Hamlet

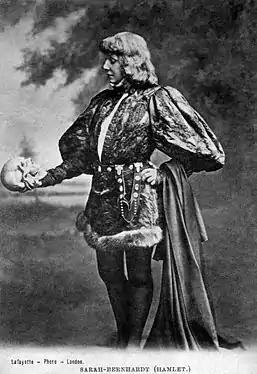
Sarah Bernhardt as Hamlet, with Yorick's skull (photographer: James Lafayette)

From around 1810 to 1840, the best-known Shakespearean performances in the United States were tours by leading London actors—including George Frederick Cooke, Junius Brutus Booth, Edmund Kean, William Charles Macready, and Charles Kemble. Of these, Booth remained to make his career in the States, fathering the nation's most notorious actor, John Wilkes Booth (who later assassinated Abraham Lincoln), and its most famous Hamlet, Edwin Booth. Edwin Booth's "Hamlet" at the Fifth Avenue Theatre in 1875 was described as "... the dark, sad, dreamy, mysterious hero of a poem. [... acted] in an ideal manner, as far removed as possible from the plane of actual life". Booth played Hamlet for 100 nights in the 1864/5 season at the Winter Garden Theatre, inaugurating the era of long-run Shakespeare in America.